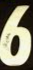
Number: 6